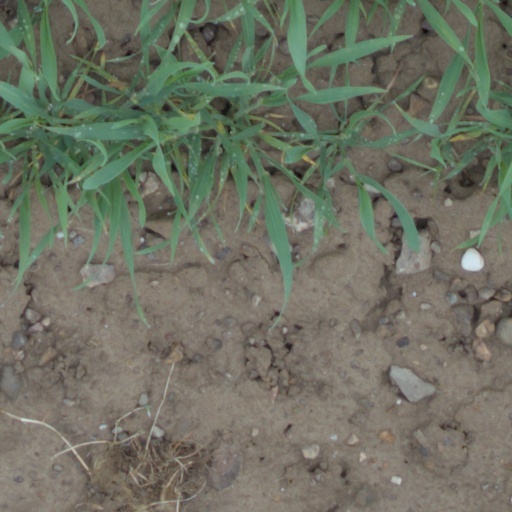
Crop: wheat